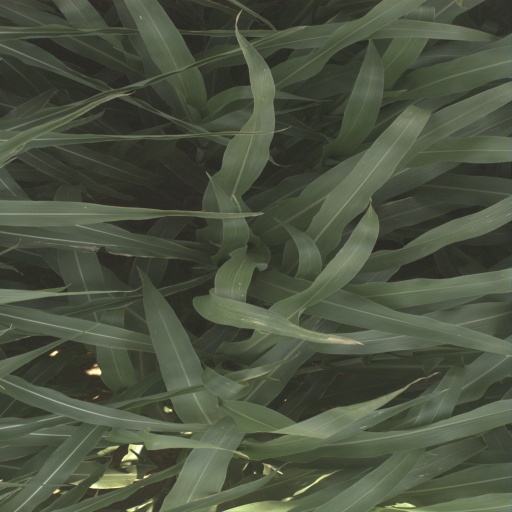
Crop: sorghum